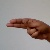
The image shows a hand gesture representing the letter 'H' in Indian Sign Language.